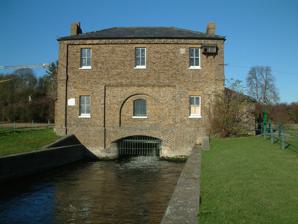
Building: New River (London)
Country: United Kingdom
Year built: 1613
Artificial waterway in London, opened 1613 For other uses, see New River (disambiguation) . The New Gauge House (1856) where water leaves the River Lea at the start of the New River Map The New River is an artificial waterway in England , opened in 1613 to supply London with fresh drinking water taken from Chadwell and Amwell Springs near Ware in Hertfordshire , and later the River Lea and other sources. Originally conceived by Edmund Colthurst and completed by Hugh Myddelton , it was operated by the New River Company for nearly 300 years until London's water supply was taken over by the Metropolitan Water Board in 1904. Although it was once threatened with closure, a large section of the New River remains part of London's water supply infrastructure , today operated by Thames Water , more than 400 years after it was first constructed. The New River originally followed the land contours but certain parts have been straightened over the centuries. There is a designated walking route along the canal called the New River Path . It is a 28-mile (45 km) long-distance footpath which follows the course of the New River as closely as possible from its source in Hertfordshire to its original end in Islington, London. Route New River v t e Legend River Lee Navigation New Gauge House A10 Hertford East Branch Line Chadwell Spring A1170 B181 A414 Rye Common Pumping Station B194 Nazeing New Road A1170 High Road Broxbourne A10 Cheshunt Park Rags Brook B156 Brookfield Lane W B198 Lieutenant Ellis Way Theobalds Park M25 London Orbital Motorway Turkey Brook New River Loop A110 Church Street Enfield Town Park Bush Hill Park A105 Ridge Avenue A111 Hedge Lane A105 Green Lanes Pymmes Brook A406 Bowes Road A109 Bounds Green Road B151 Park Avenue B151 East Coast Main Line Alexandra Park Hornsey Water Treatment Works A109 Turnpike Lane East Coast Main Line B138 Wightman Road Railway Fields Gospel Oak to Barking line B150 Endymion Road Finsbury Park A105 Green Lanes A503 Seven Sisters Road East Reservoir Woodberry Wetlands West Reservoir Current route Original course A105 Green Lanes Clissold Park North / East London line A1199 St Paul's Road A1200 Canonbury Road A104 Essex Road A1 A501 City Road A401 Rosebery Avenue New River Head It starts between Ware and Hertford in Hertfordshire and today runs 20 miles (32 km) down to Stoke Newington . Among the districts it flows through are (from north to south): The New River Loop in Enfield Woodberry Wetlands entrance with bridge over New River Great Amwell Hoddesdon Broxbourne Cheshunt Enfield Palmers Green Bowes Park Wood Green (passing close to Alexandra Palace ) Hornsey Harringay Finsbury Park Its original termination, near Clerkenwell , Islington , became known as the New River Head where the water filled a large cistern – the Round Pond – next to the current location of Sadler's Wells theatre — where water from the river was used to flood a large tank to stage an Aquatic Theatre at the beginning of the nineteenth century. In 1946, the water supply to New River Head was truncated at Stoke Newington with the New River ending at the East Reservoir. The reservoir is managed as the Woodberry Wetlands – a nature reserve and designated Site of Metropolitan Importance . Construction See also: New River Company Straight section of the New River passing through Bowes Park . The design and construction of the New River is often attributed solely to Sir Hugh Myddelton . In 1602, Edmund Colthurst first proposed the idea of digging an artificial waterway to supply London from Chadwell and Amwell springs near Ware in Hertfordshire, and obtained a charter from King James I in 1604 to carry it out. However, much of the water was obtained from streams tapped along its route, including the Hackney Brook . After surveying the route and digging the first 2-mile (3 km) stretch, Colthurst encountered financial difficulties and it fell to Myddelton to complete the work between 1609 and its official opening on 29 September 1613. The project was also rescued by the King personally, whose house and lands at Theobalds Park were crossed by the river. James took half of the shares in 1612 for a half of the profits. The expense and engineering challenges of the project—it relied on gravity to allow the water to flow, carefully following the contours of the terrain from Ware into London, and dropping around just five inches per mile (8 cm/km)—were not Myddelton's only worries. He also faced considerable opposition from landowners who feared that the New River would reduce the value of their farmland (they argued that floods or overflowing might create quagmires that could trap livestock); others were concerned at the possible disruption to road transport networks between Hertfordshire and the capital. The project nearly foundered when a few landowners flatly refused to agree to allow the river across their land. When it was originally constructed, long sections, for example around Forty Hall and in Hornsey , wound around the heads of small tributary valleys of the Lea. Other sections of the river, including the one in Harringay , were carried across valleys in wooden aqueducts lined with lead and supported by strong timbers and brick piers. In at least one section, locals referred to the river as the boarded river . Improvements in canal construction in the eighteenth century led to these sections being replaced by clay-banked canals. In 1620, the New River Company found that the springs were not sufficient to supply their customers, and dug a half-mile extension to feed the New River from the nearby River Lea to supplement the water from the springs. A mechanical gauge regulates the amount taken. On 9 January 1622 King James rode from Theobalds after dinner to see the ice on the New River and fell in head first so that his companions could only see his boots. He was rescued by Sir Richard Young and returned to a warm bed at Theobalds. Later alterations The New River in Clissold Park , Stoke Newington . This short section of the New River was recreated as an amenity for the park after long abandonment. (September 2005) Originally the New River's course was above ground throughout, but in the second half of the 19th century some sections were put underground, enabling the course to be straightened. A winding original section of the channel that used to run through the town centre of Enfield has been cut off from the main flow, but is still maintained as an important local civic amenity called the New River Loop. The New River was returned to its original course along the Enfield Loop for a period between 1940 and 1952 after a bomb hit the pipes run to divert it. Another large loop originally ran around the Devonshire Hill area in north Wood Green and southern Enfield. This loop was cut off when the Wood Green tunnel, which starts at Bowes Park , was completed in 1852. The loop existed for some decades, but was completely filled in and lost by the early 1900s. Now entirely covered by residential development dating mostly back to the 1930s, its former course is visible on numerous maps drawn in the 1800s and early 1900s. In March 1946, the last filter beds at New River Head were decommissioned to make way for the Metropolitan Water Board 's new offices, and the section of the New River south of Stoke Newington was abandoned. In 1950, the pipes used to carry the water in this section were excavated, and some were reused elsewhere in the water supply network. The New River Aqueduct (51°40'58.6"N 0°03'16.0"W) was built in 1985 to carry the New River, then running on an embankment, over the London Orbital Motorway (M25) which was then being constructed. The aqueduct carries the river in two parallel concrete boxes each 90 m long, 4.25 m wide and 2 m deep. The double box design allowed the temporary diversion of the river during construction and also enables maintenance to be undertaken on either side without stopping the flow. Present day The New River is still in use today, transferring around 220 million litres of water per day — 8% of London's total use. Near Turkey Brook in Enfield, water is taken from the New River via the Northern Transfer Tunnel, which feeds King George V Reservoir at the top of the Lee Valley Reservoir Chain . Further south, adjacent to Alexandra Park , water is taken from the New River for treatment at Hornsey Water Treatment Works. The New River now terminates at the East Reservoir in Stoke Newington , into which its flow is entirely diverted. Water from Stoke Newington is transferred to the lower end of the Lee Valley reservoirs via the Amhurst Main, which has a capacity of 90 million litres per day, for treatment at the Coppermills Water Treatment Works . During times of low water flow, the New River can be supplemented with water pumped from a series of boreholes along its route, with this water being treated at Hornsey or Coppermills. When a surplus of water is available, treated water from Coppermills is injected back into the aquifer for storage as part of the North London Artificial Recharge Scheme. The former route of the New River between Stoke Newington and its terminus at New River Head can be seen in gaps in the urban fabric along Petherton Road (Petherton Green), through Canonbury and along Astey's Row (New River Walk) and along Colebrooke Row/Duncan Terrace (Colebrooke Row Gardens and Duncan Terrace Gardens). Dame Alice Owen's School bombing On 15 October 1940, approximately 150 people were sheltering in the basement of Dame Alice Owen's School , then situated on Goswell Road . A large parachute mine hit the building directly, causing the structure to collapse and blocking access to the basement. The blast wave from the bomb caused the pipeline carrying the New River to rupture, flooding the shelter and killing the majority of the people taking cover. A memorial to the victims of the bombing stands in Owen's Fields at the northern end of Goswell Road. Drownings and accidents Charles Lamb wrote an essay about a friend he calls G. D. (probably the blind poet George Dyer ) who walked into the New River by accident but was rescued. From "Amicus Redivivus" in Essays of Elia : I do not know when I have experienced a stranger sensation, than on seeing my old friend G.D., who had been paying me a morning visit a few Sundays back, at my cottage at Islington, upon taking leave, instead of turning down the right hand path by which he had entered—with staff in hand, and at noon day, deliberately march right forwards into the midst of the stream that runs by us, and totally disappear. A spectacle like this at dusk would have been appalling enough; but, in the broad open daylight, to witness such an unreserved motion towards self-destruction in a valued friend, took from me all power of speculation. […] Waters of Sir Hugh Middleton—what a spark you were like to have extinguished for ever! Your salubrious streams to this City, for now near two centuries, would hardly have atoned for what you were in a moment washing away. Mockery of a river—liquid artifice—wretched conduit! henceforth rank with canals, and sluggish aqueducts. Was it for this, that, smit in boyhood with the explorations of that Abyssinian traveller, I paced the vales of Amwell to explore your tributary springs, to trace your salutary waters sparkling through green Hertfordshire, and cultured Enfield parks?—Ye have no swans—no Naiads—no river God—or did the benevolent hoary aspect of my friend tempt ye to suck him in, that ye also might have the tutelary genius of your waters? Had he been drowned in Cam there would have been some consonancy in it; but what willows had ye to wave and rustle over his moist sepulture?—or, having no name, besides that unmeaning assumption of eternal novity, did ye think to get one by the noble prize, and henceforth to be termed the STREAM DYERIAN? Rochemont Barbauld, minister of the nearby Newington Green Unitarian Church and husband of Anna Laetitia Barbauld , went violently insane, attacked his wife, and committed suicide by drowning himself in the New River in 1811. See also United Kingdom portal Rivers portal Canals of the United Kingdom History of the British canal system Robert Mylne Chief Engineer, 1769–1810 William Chadwell Mylne Chief Engineer, 1810–1861 London water supply infrastructure References